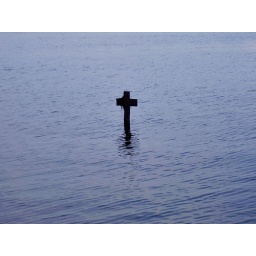
A dark cross in a river